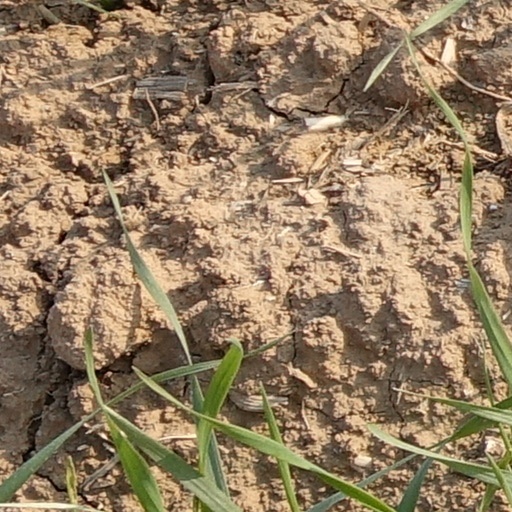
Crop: wheat